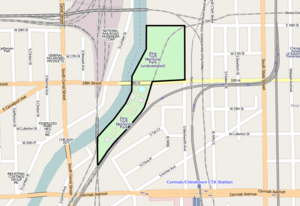
Ping Tom Memorial Park est un parc urbain situé en bordure de la rivière Chicago dans le quartier de Chinatown à Chicago.Ouvert au public le 2 octobre 1999, il a été conçu par Ernest C. Wong, membre de la société Design Group et s'étend sur une superficie d'environ 7 hectares. Le parc fut renommé en l'honneur de l'entrepreneur Ping Tom.